M (James Bond)

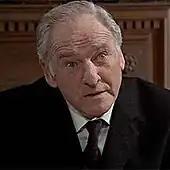
Bernard Lee, who played M from 1962 to 1979

M was played by Bernard Lee from the first Bond film, "Dr. No" (1962), until "Moonraker" (1979). In line with Fleming's character, he is given the name of Miles in "The Spy Who Loved Me." In "Dr. No," M refers to his record of reducing the number of operative casualties since taking the job, implying someone else held the job recently before him. The film also saw M refer to himself as head of MI7; Lee had originally said MI6, but was overdubbed with the name MI7 prior to the film's release. Earlier in the film, the department had been referred to as MI6 by a radio operator.